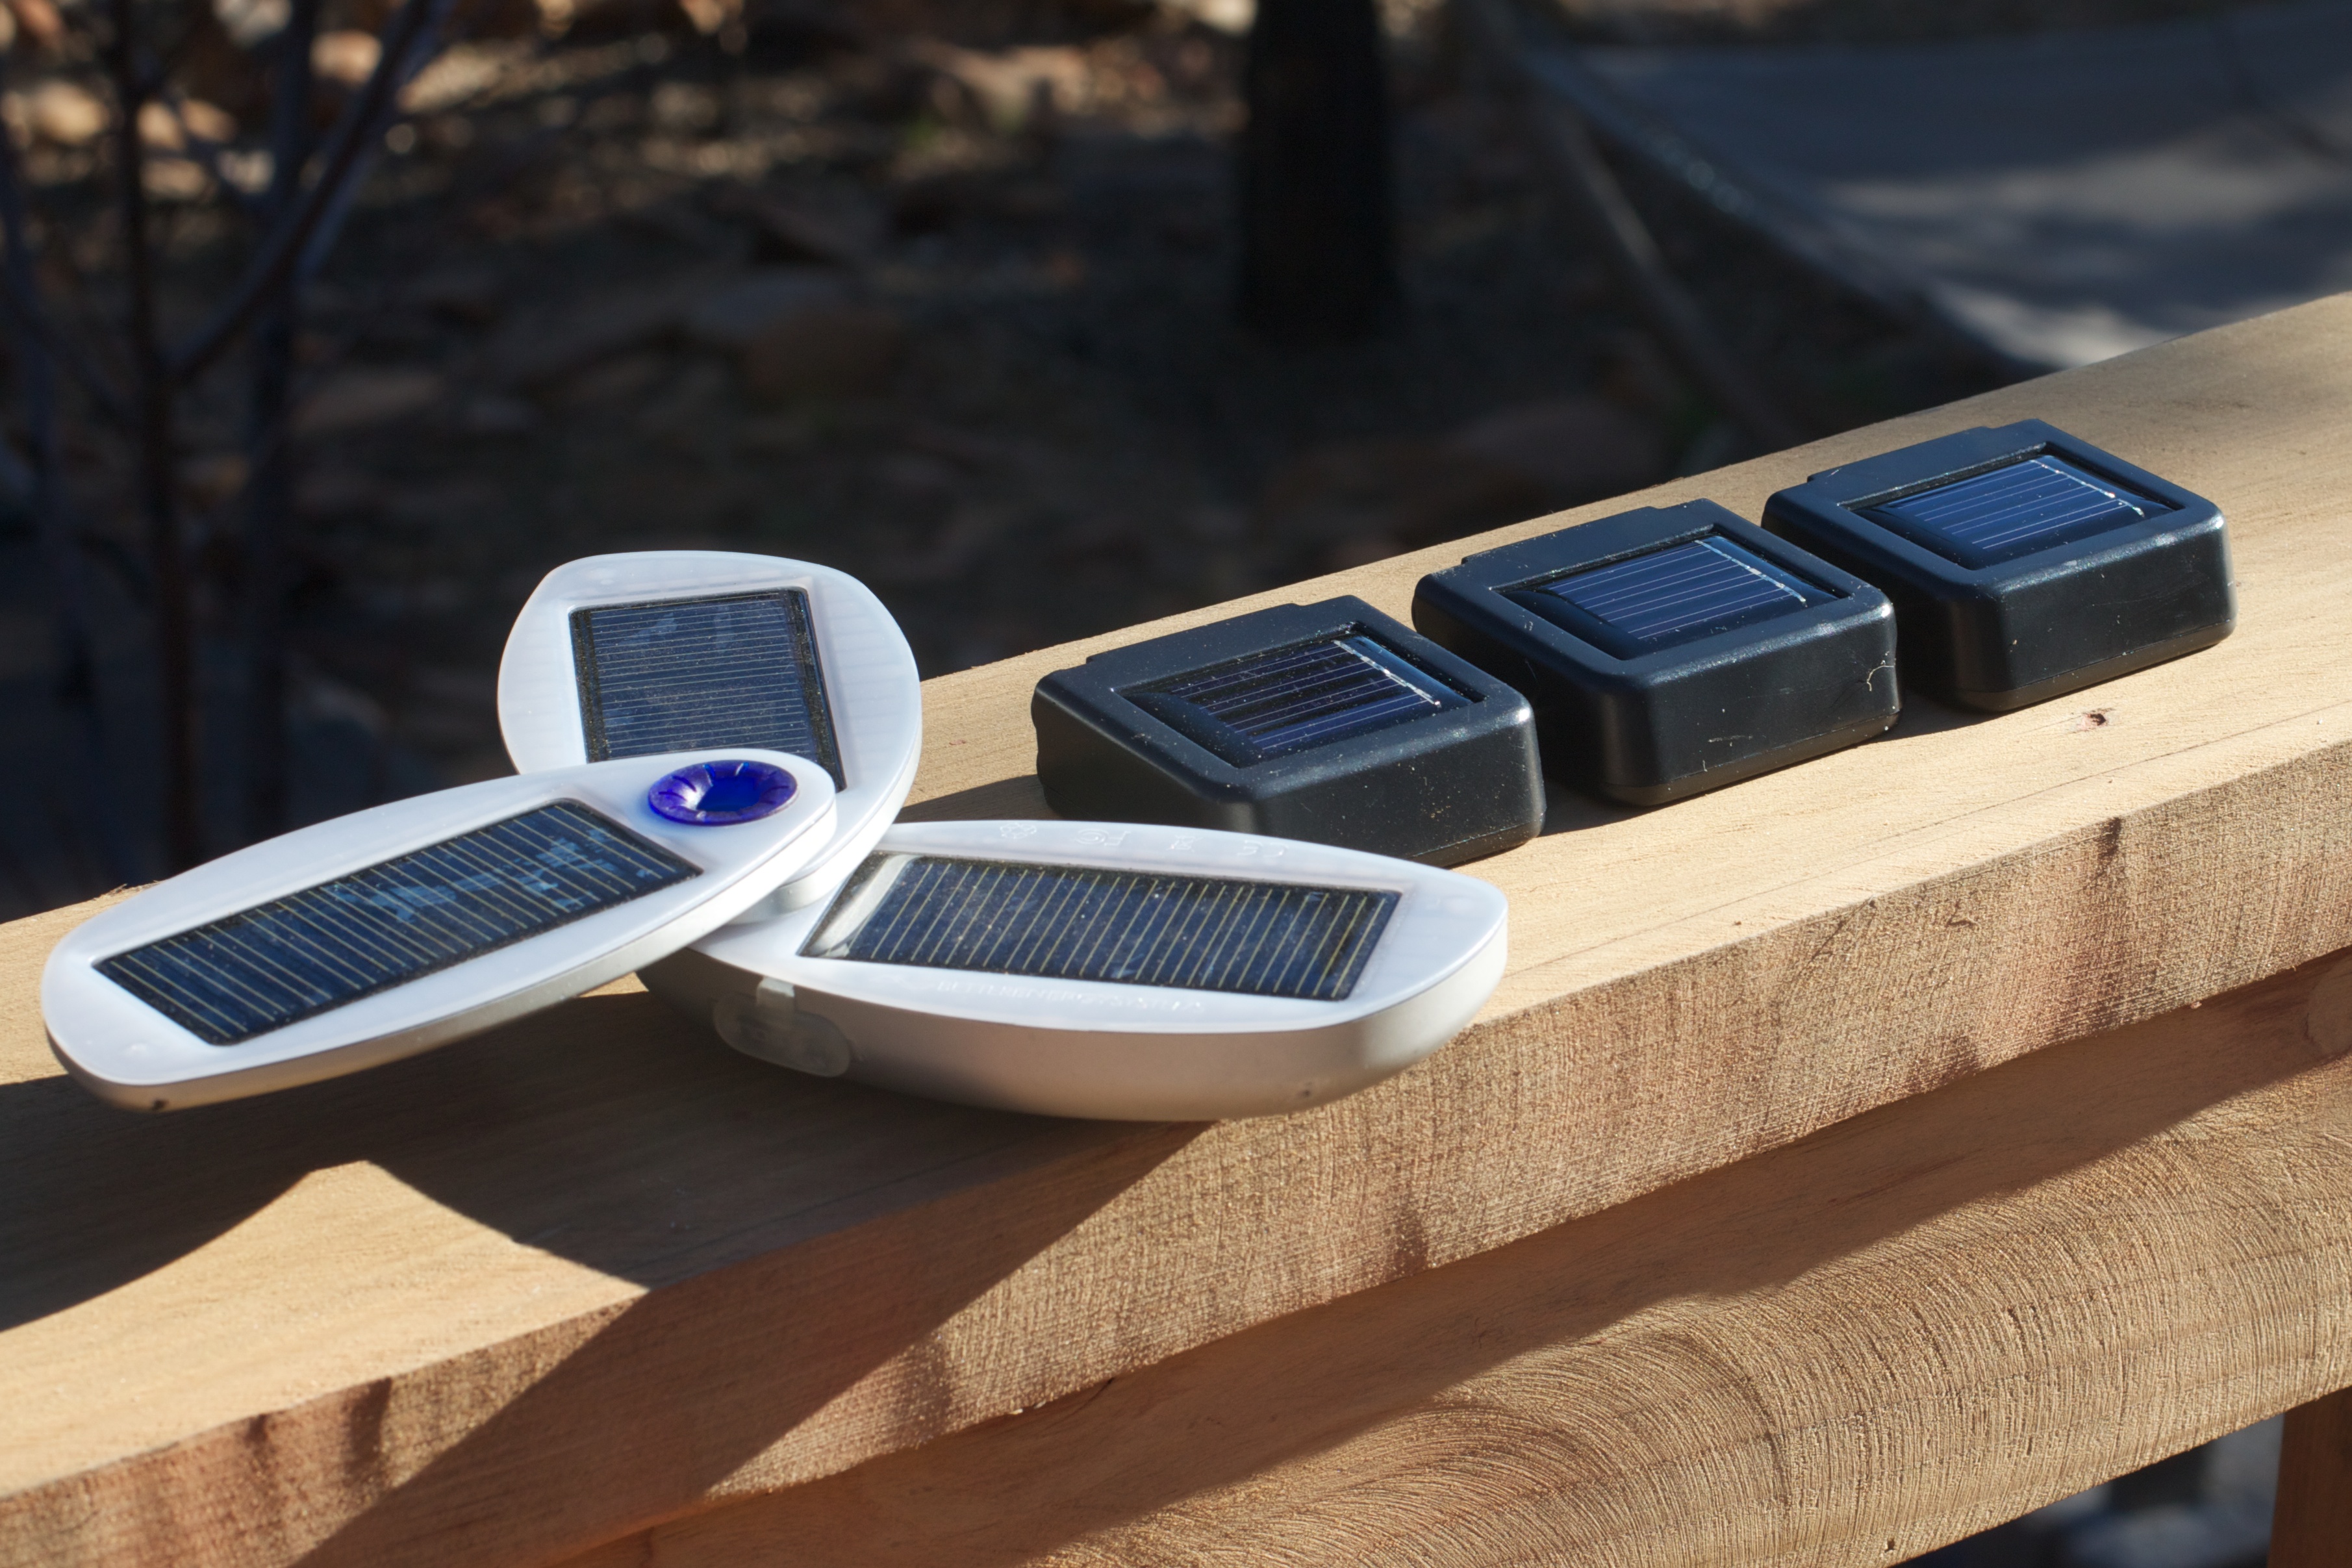
technology, gadget, solar, electronics, multimedia, solar power, personal computer hardware